Betelgeuse

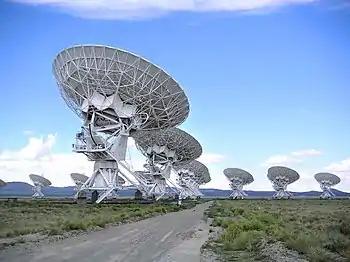
NRAO's Very Large Array used to derive Betelgeuse's 2008 distance estimate

Catalogues list up to nine faint visual companions to Betelgeuse. They are at distances of about one to four arc-minutes and all are fainter than 10th magnitude.